Alfred Curzon, 4th Baron Scarsdale

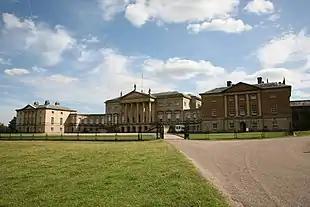
Kedleston Hall by Robert Adam, which was inherited by Alfred's son George

Alfred was born into an old family of clergy and priests. He was the second son of the Rev. Hon. Alfred Curzon, Rector of Kedleston (1801–1850), and the former Sophia Holden. His elder brother, George Nathaniel Curzon, died young from a riding accident in 1855. He had two sisters, Hon. Sophia Felicity Curzon (wife of W. Hatfield de Rodes, of Barlborough Hall) and Hon. Mary Catherine Curzon (wife of Arthur Hill-Trevor, 1st Baron Trevor).